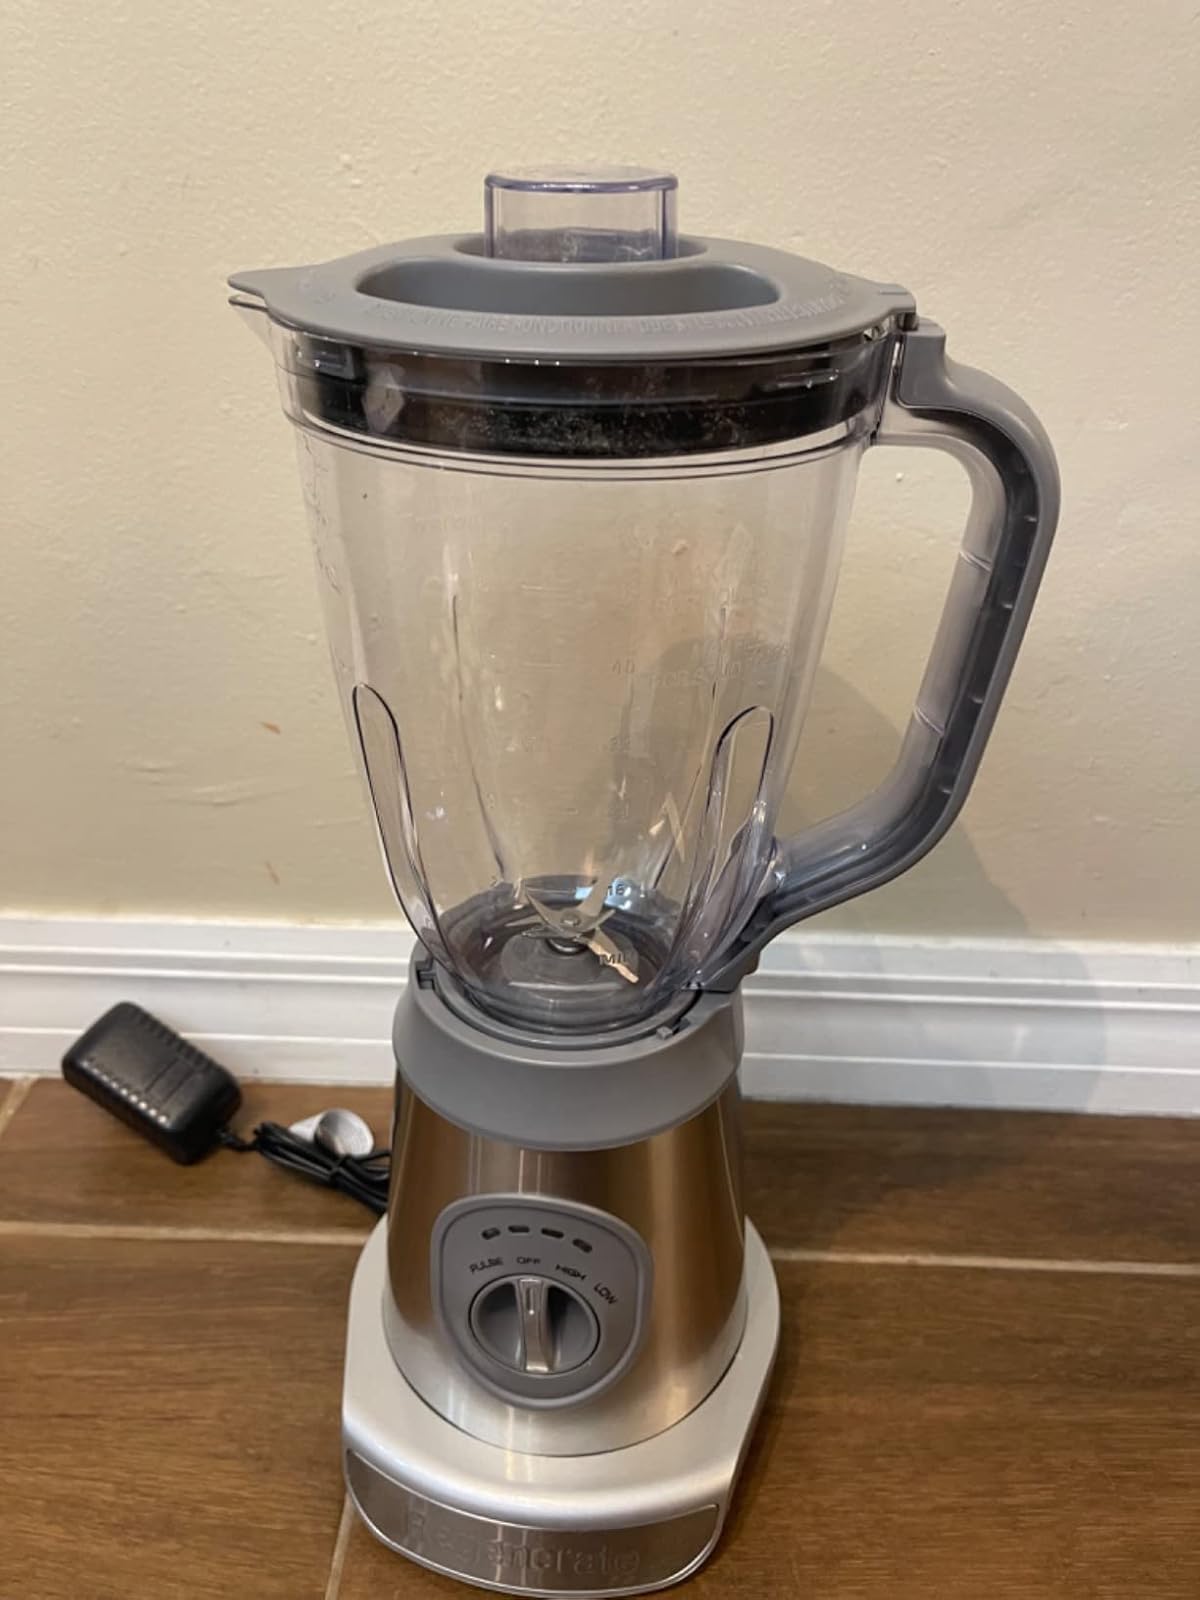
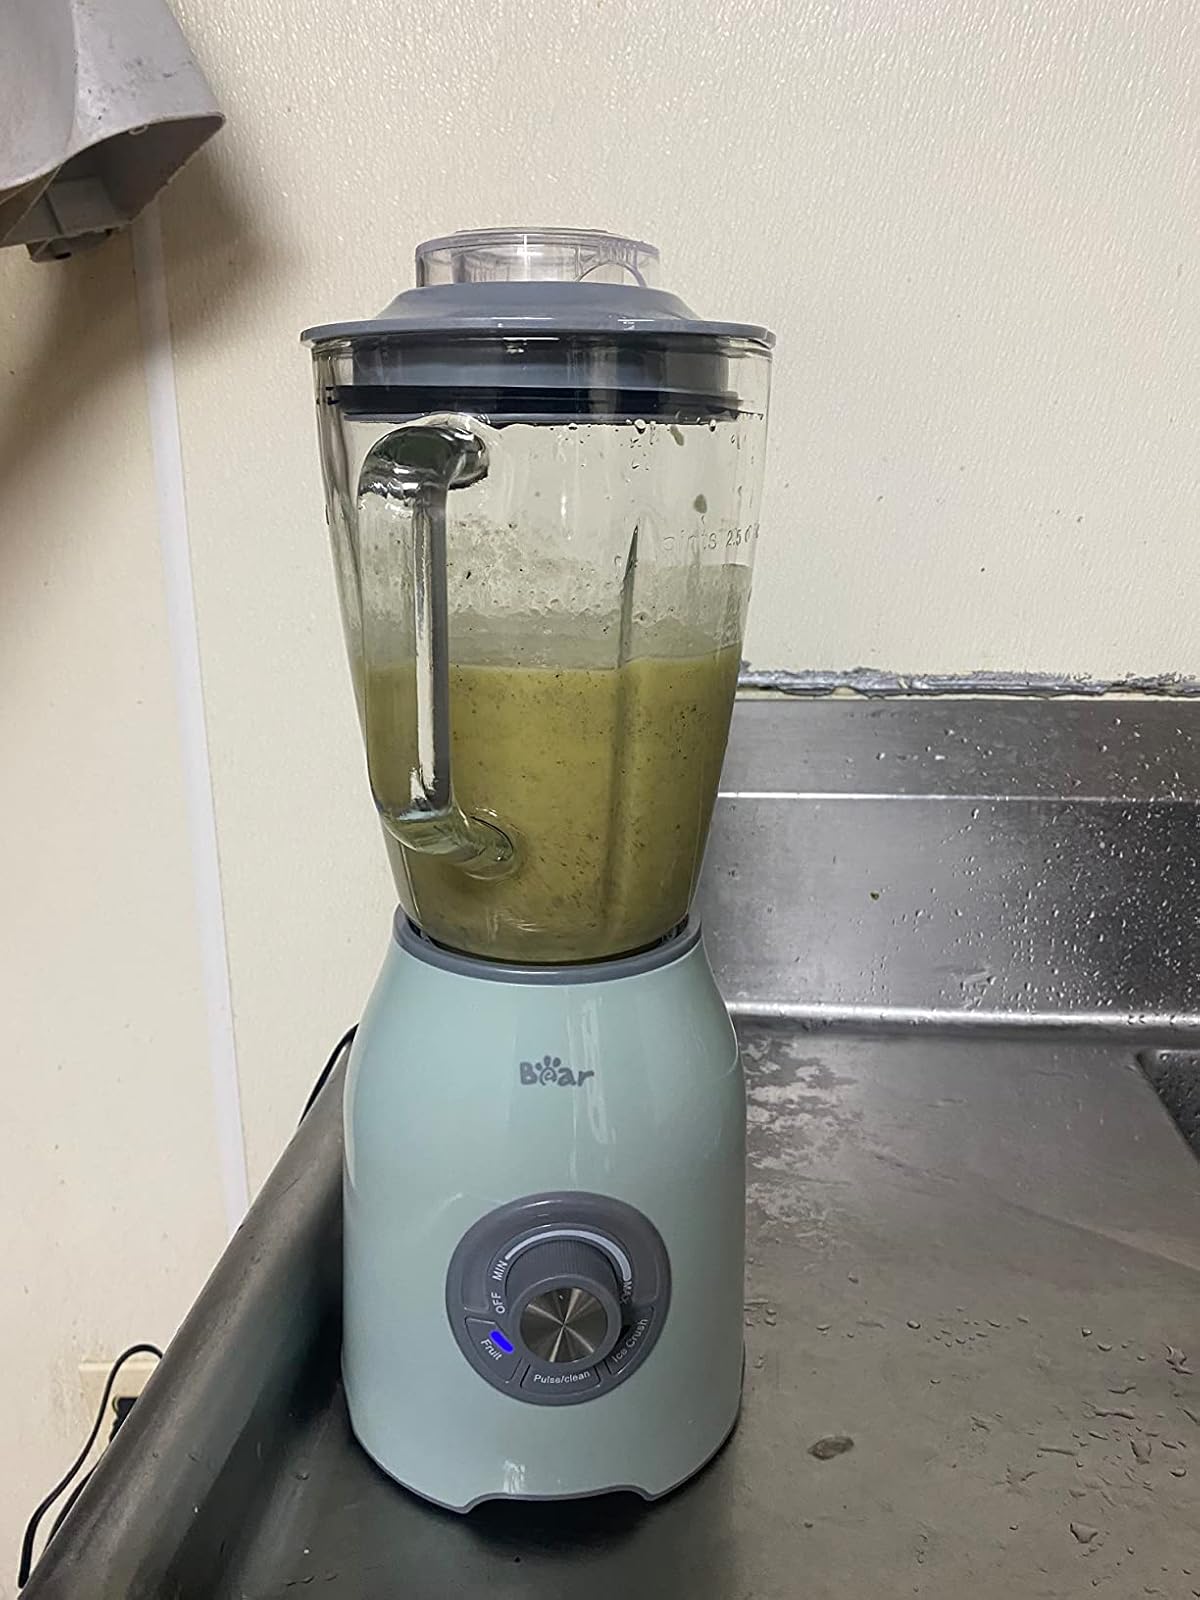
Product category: items_blender
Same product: no